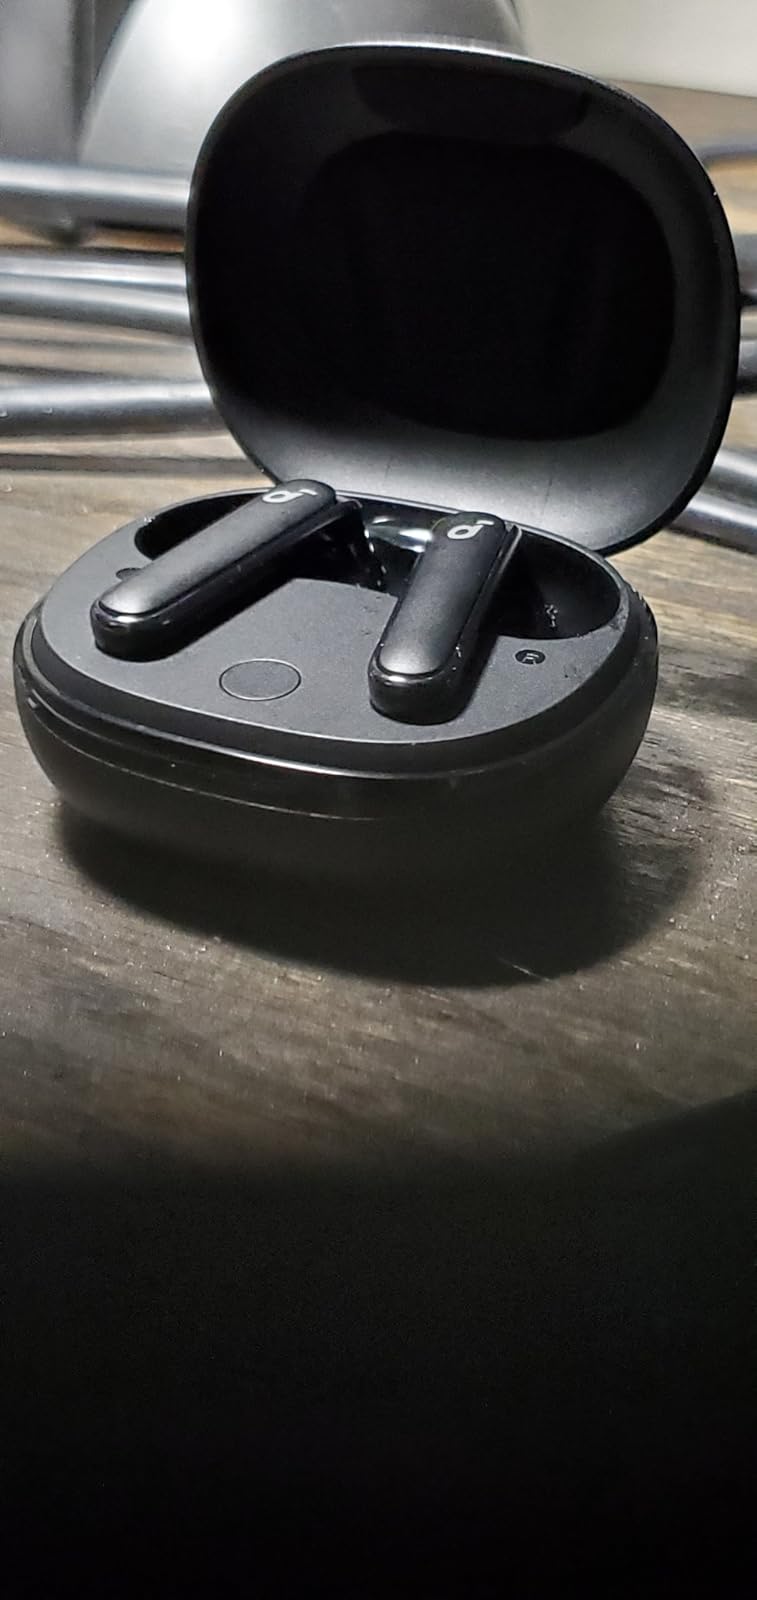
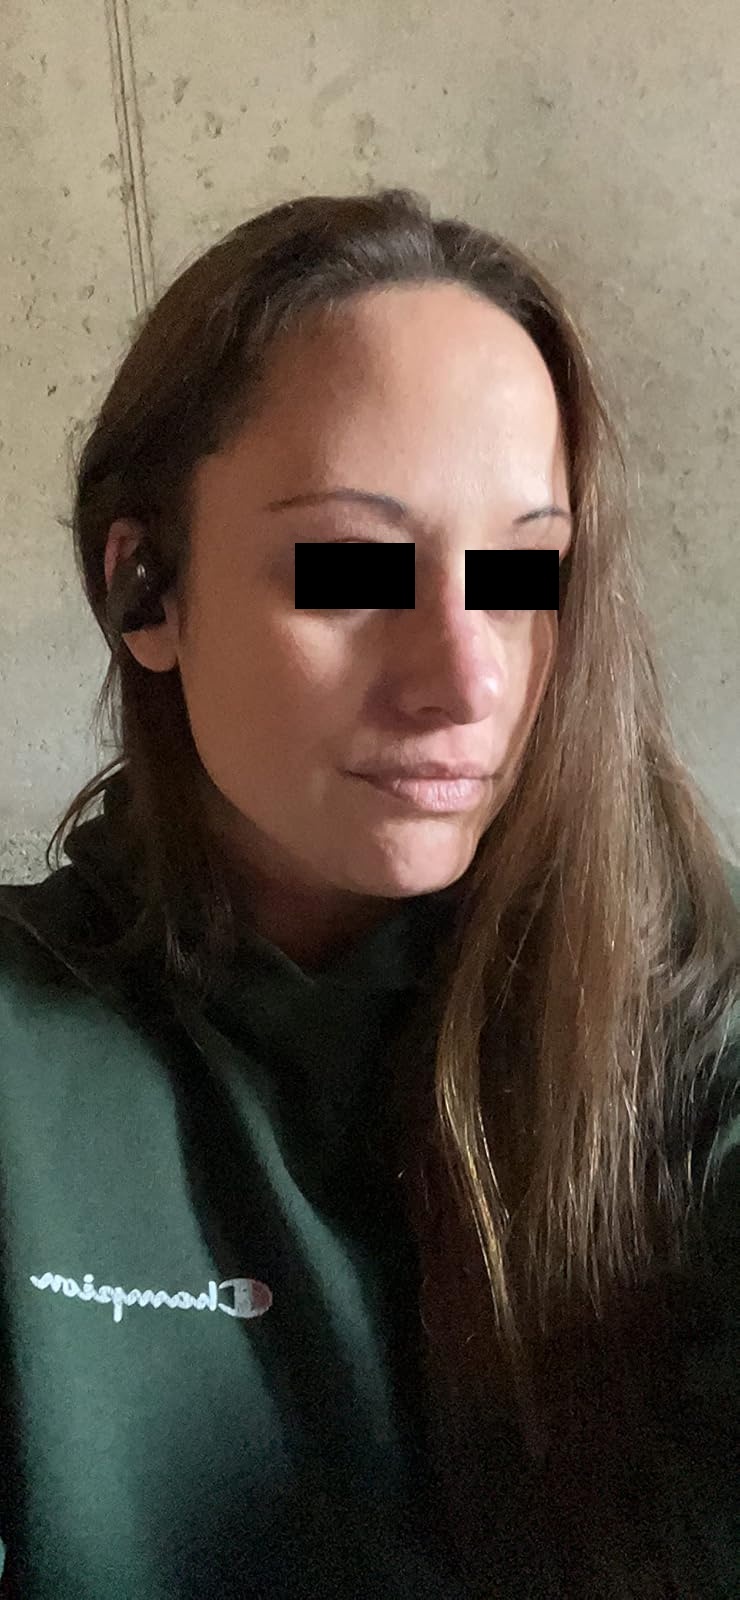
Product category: earbuds
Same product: no